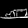
Label: Sandal